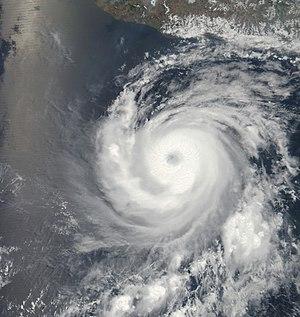
La saison cyclonique 2011 dans l'océan Pacifique nord-est est une saison des cyclones tropicaux débutant officiellement le 15 mai 2011 dans le Nord-Est de l'océan Pacifique puis le 1ᵉʳ juin dans le Nord de l'océan Pacifique et se terminant officiellement le 30 novembre 2011. Le premier cyclone nommé Adrian s'est formé le 7 juin et le dernier système Kenneth s'est dissipé le 25 novembre.